Karaganda

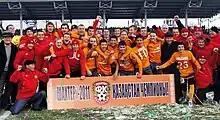
FC Shakhter Karagandy players

FC Shakhter Karagandy is a football club based in the city who play at Shakhtyor Stadium. They finished 7th in the Kazakhstan Premier League in 2022. They last won the competition in the 2012 season and also won the Kazakhstan Cup in 2013. One of the biggest accomplishments of the club is a victory against Celtic from Scotland in the Champions League qualifying rounds in 2013. The score was 2–0. Saryarka Karagandy is an ice hockey team which competes in the Kazakhstan Hockey Championship, and used to play in the Russian-based Supreme Hockey League (VHL)